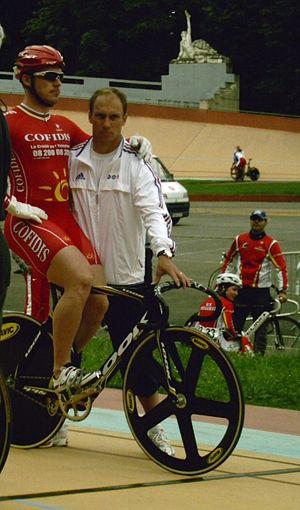
Arnaud Tournant au départ d'une manche de vitesse individuelle au vélodrome du Parc de la Tête d'Or à Lyon. Florian Rousseau, entraineur, l'accompagne au départ.
Arnaud Tournant, né le 5 avril 1978 à Roubaix, est un coureur cycliste français spécialiste de la piste. Membre de l'équipe Cofidis pendant dix ans, il a remporté durant sa carrière 14 titres de champion du monde, dont trois en 2001 et un titre olympique en 2000. Il a arrêté sa carrière après les Jeux olympiques de Pékin de 2008, et a été promu Commandeur de l'ordre national du Mérite le 14 novembre 2008.
Le cyclisme sur piste est une pratique sportive regroupant plusieurs épreuves et se déroulant sur un vélodrome. Il se pratique toujours sur des vélos à pignons fixes, c'est-à-dire qu'à l'inverse d'un vélo à roue libre le pratiquant est obligé de pédaler en permanence jusqu'à l'arrêt complet de son vélo.
L'équipe cycliste Cofidis est une formation française de cyclisme professionnel sur route créée en 1996. Elle participe au ProTour de 2005 à 2009. Sponsorisée par l'établissement de crédit Cofidis, elle est implantée comme celui-ci dans le département du Nord.